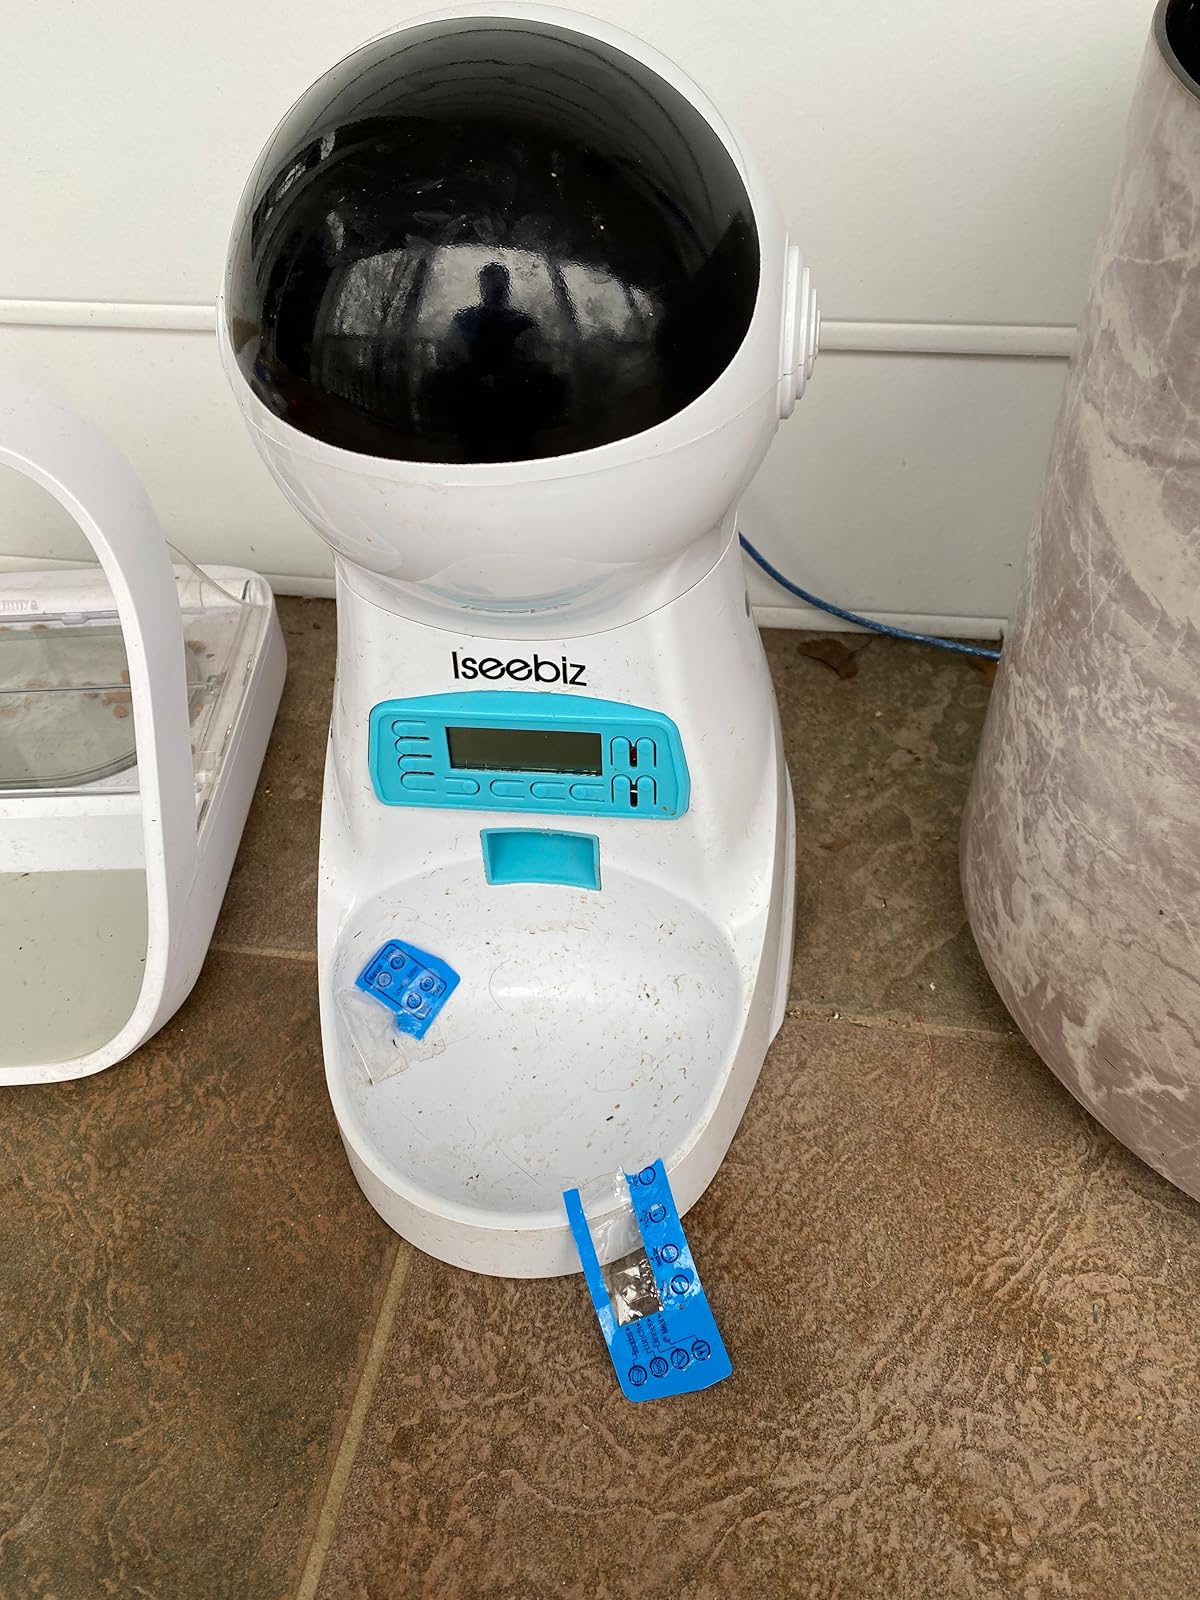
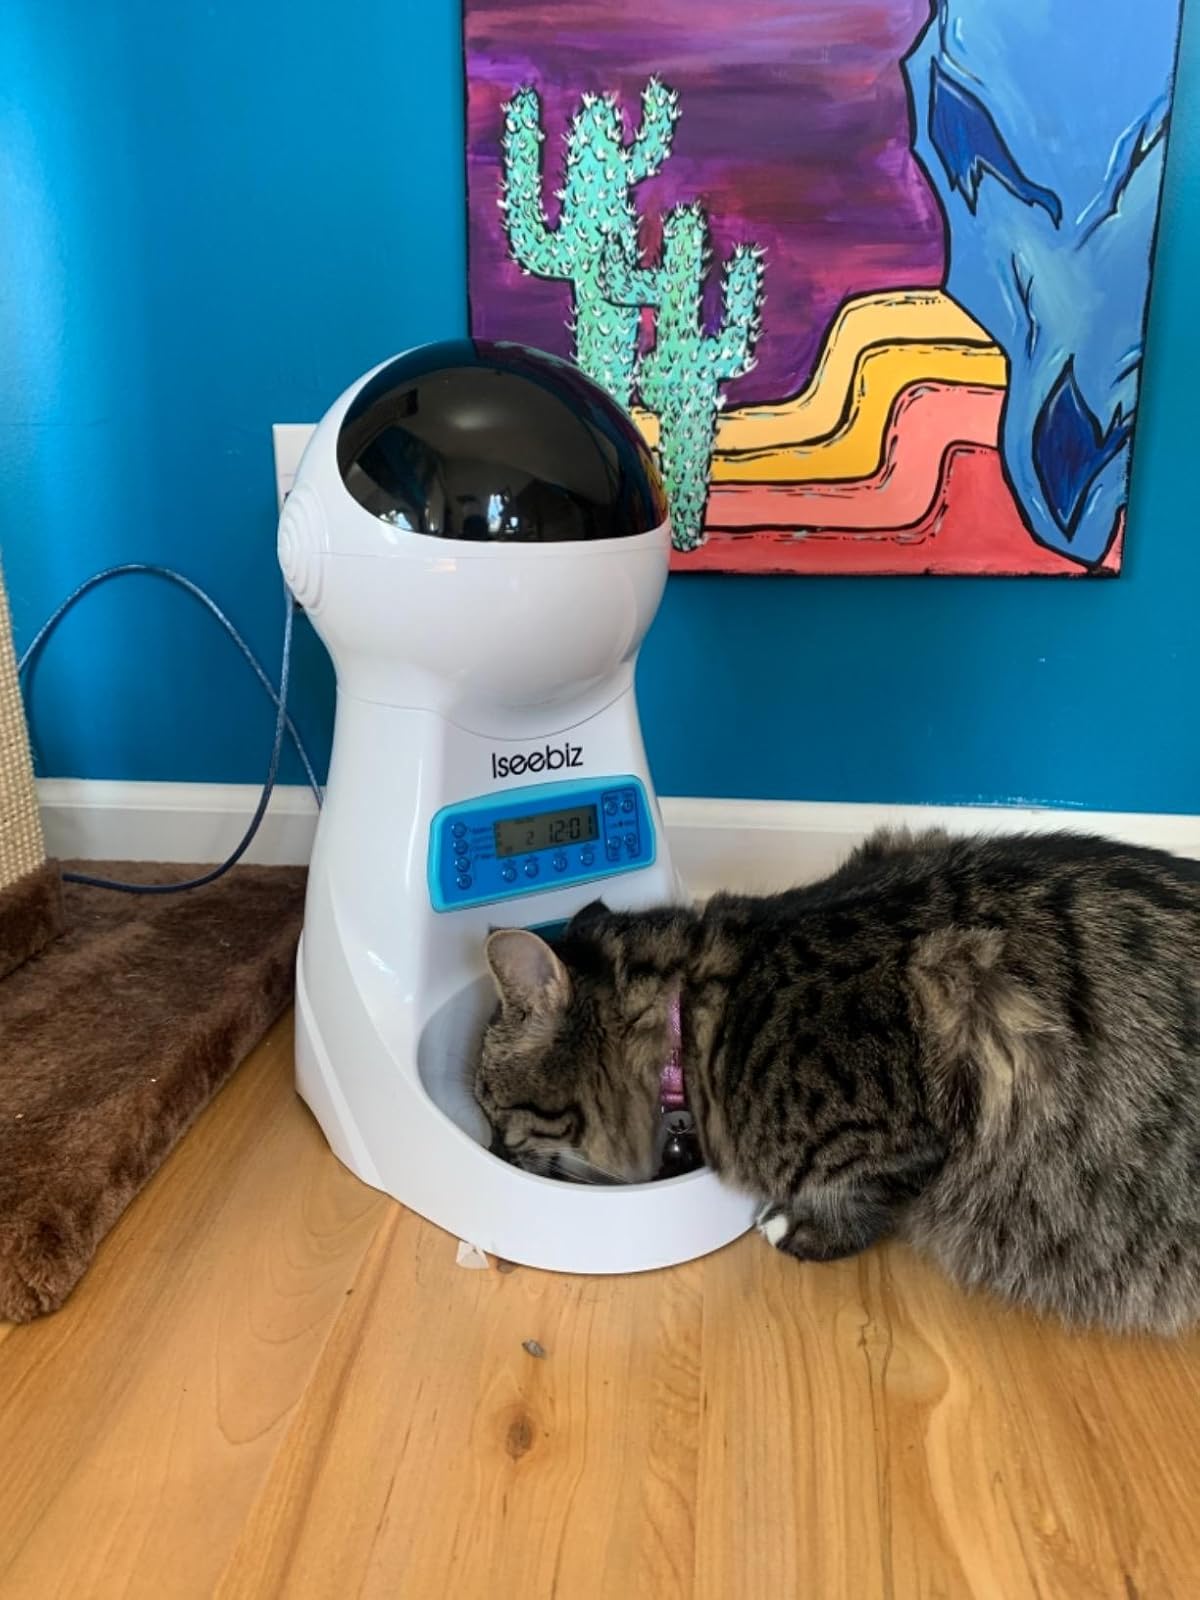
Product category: items_feeder
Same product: yes